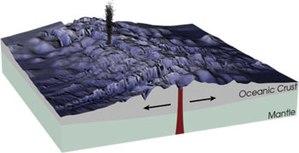
La province ignée nord-atlantique est une grande province ignée qui couvre une surface estimée à 1,3 million de kilomètres carrés et dont le volume est estimé à 6,6 millions de kilomètres cubes. Géographiquement, elle couvre l’ensemble du nord de l’océan Atlantique, comprenant les basaltes éocènes et paléocènes du Groenland, d’Islande, du Royaume-Uni, du Danemark, de la Norvège ainsi que d’une bonne partie des îles localisées dans la partie nord-est de l’océan atlantique.
En géologie, une dorsale, appelée aussi crête médio-océanique ou ride médio-océanique, est une chaîne de montagnes sous-marine, que l'on rencontre dans tous les bassins océaniques. Elle se distingue de la plaine abyssale, la partie plate de la zone abyssale océanique entre 5 000 et 6 000 mètres de profondeur, par des profondeurs beaucoup moins marquées, typiquement aux alentours de 2 000 m. Une dorsale se présente sous la forme d'un système de reliefs formant une chaîne, de part et d'autre d'un rift central marqué. Le réseau de ces dorsales est continu et s’étend sous les océans sur près de 60 à 80 000 km.